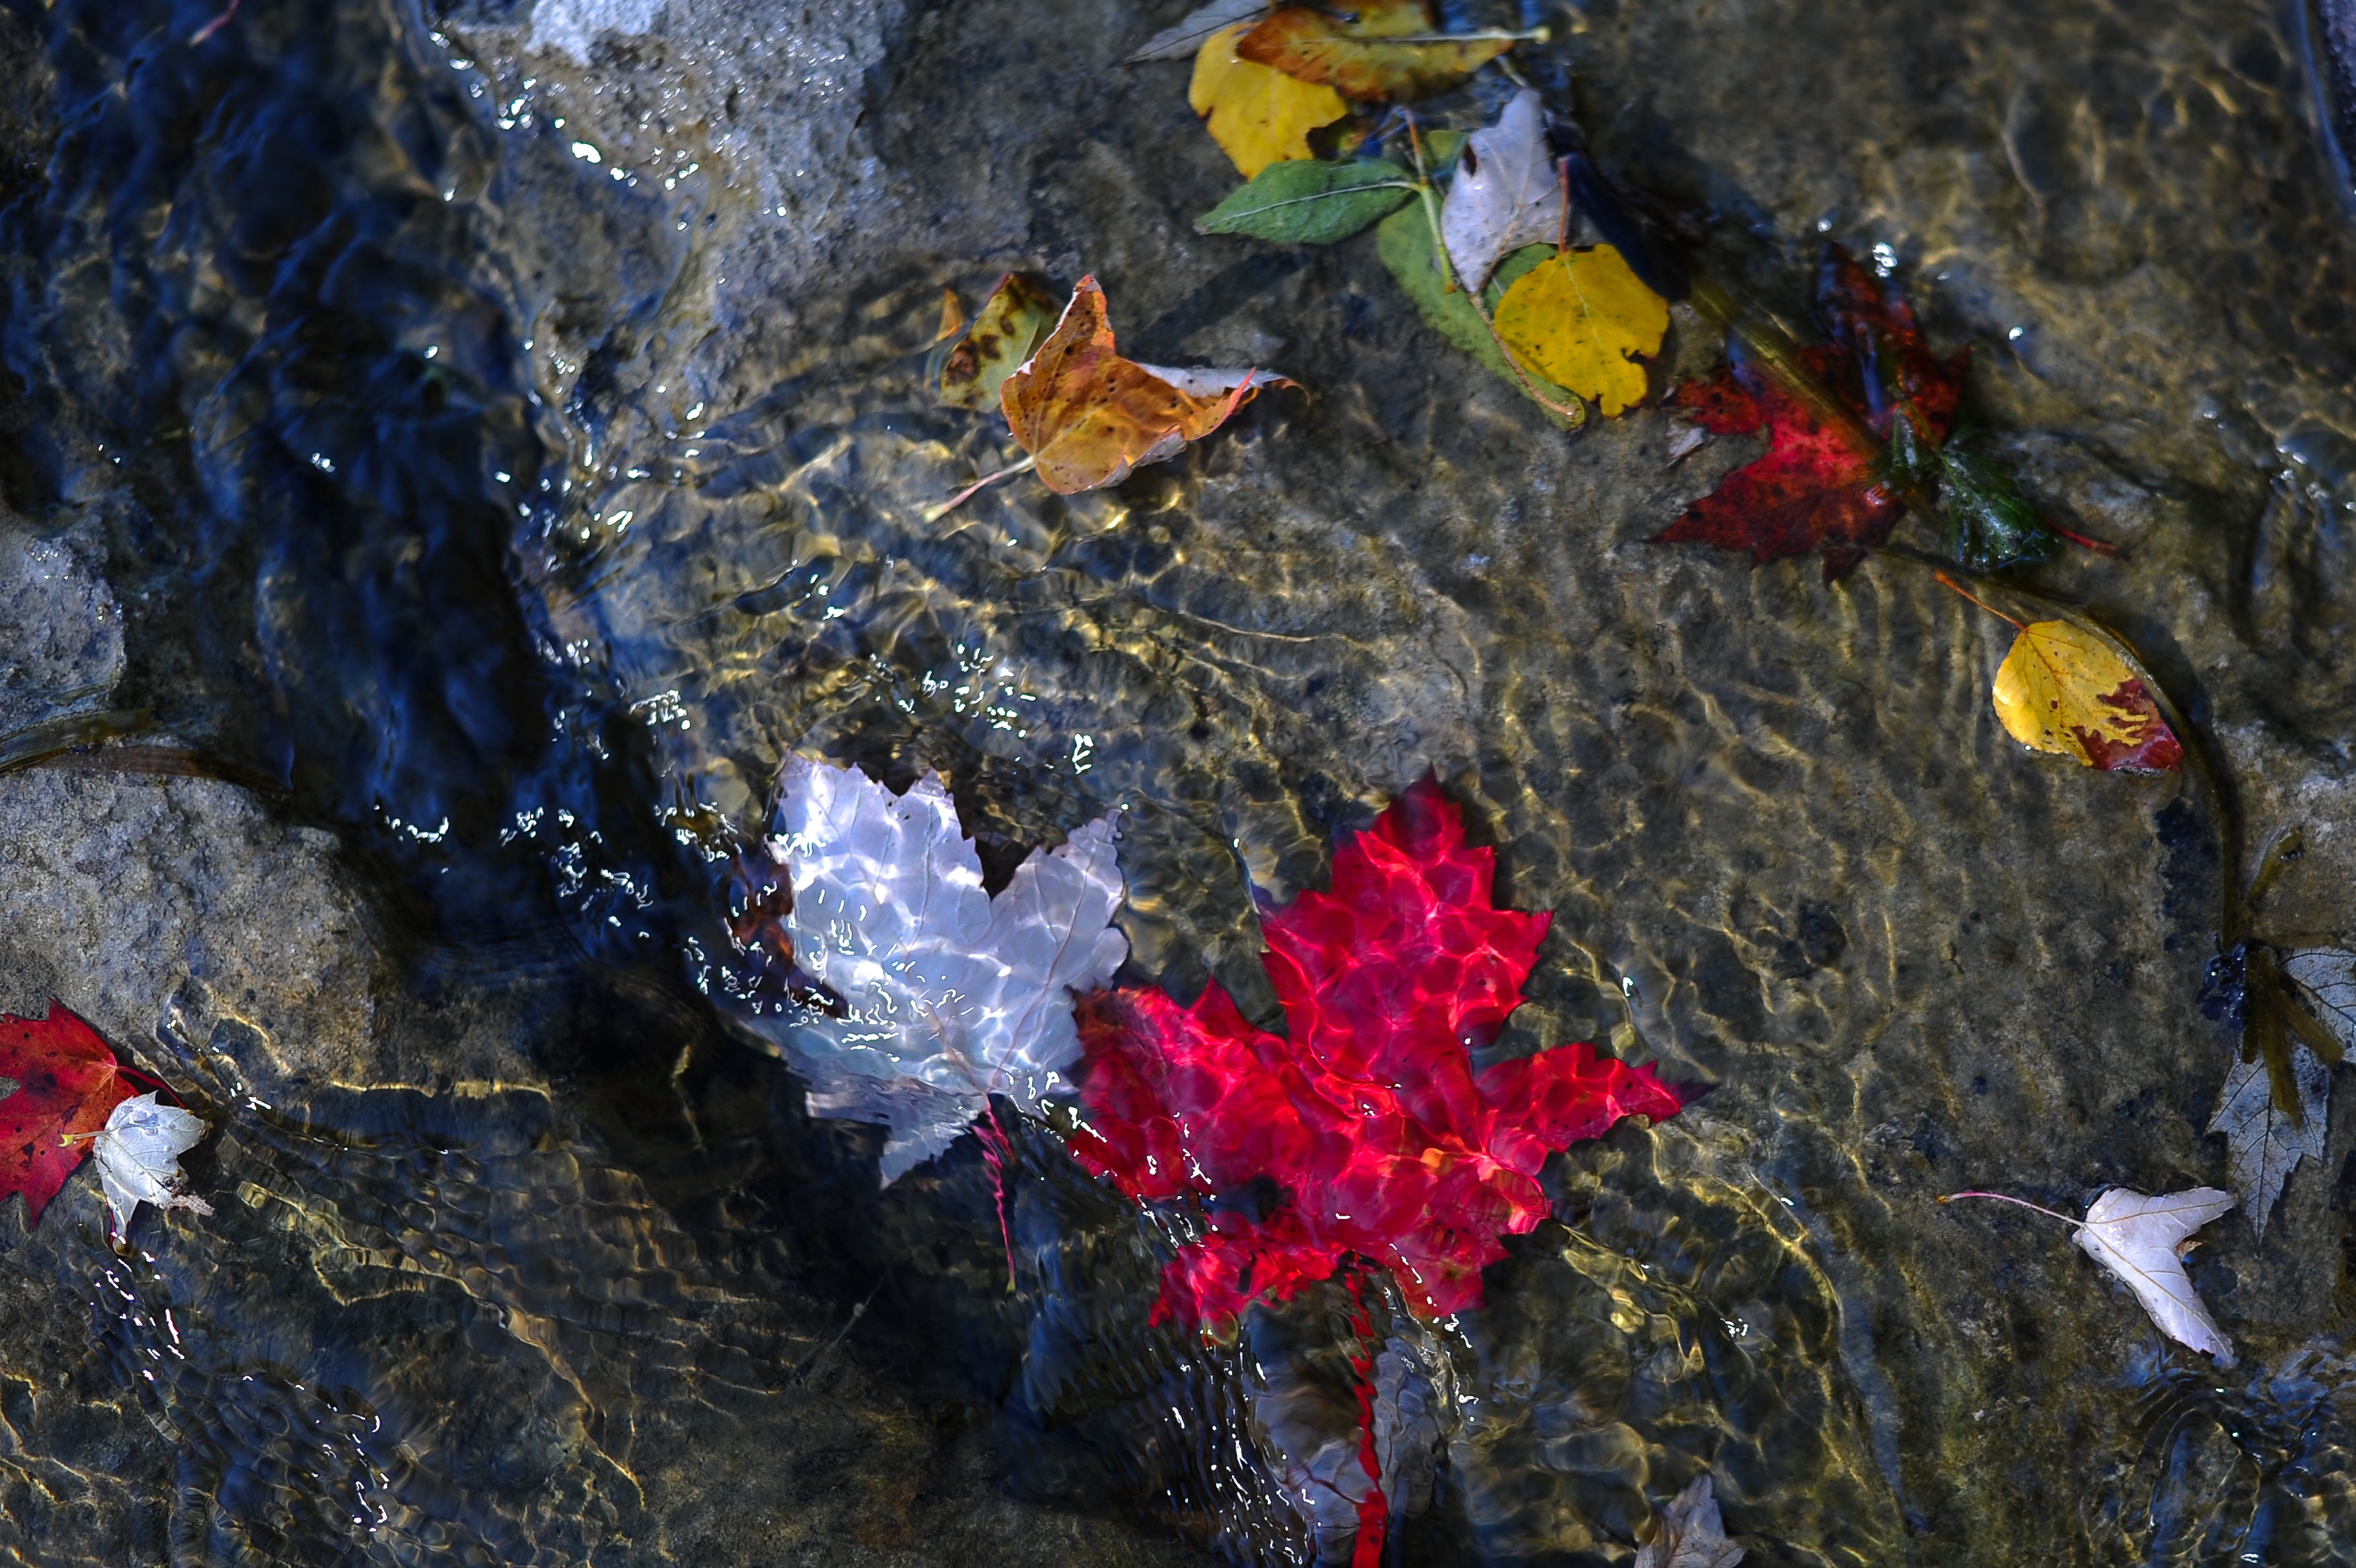
water, leaf, flower, pond, biology, fish, koi, geological phenomenon, marine biology